The Royal Scoundrel

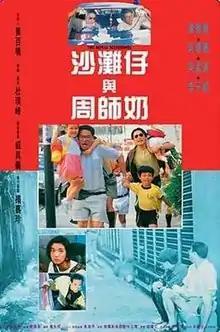
Film poster

The Royal Scoundrel (沙灘仔與周師奶) is a 1991 Hong Kong comedy film directed by Johnnie To and Jonathan Chik. It stars Tony Leung Chiu-Wai and Ng Man-tat. The film was released in January 10, 1991.